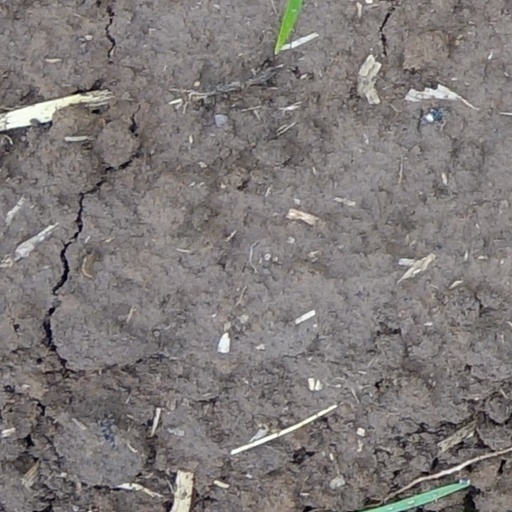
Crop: wheat